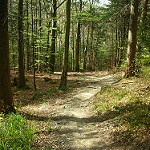
Label: forest